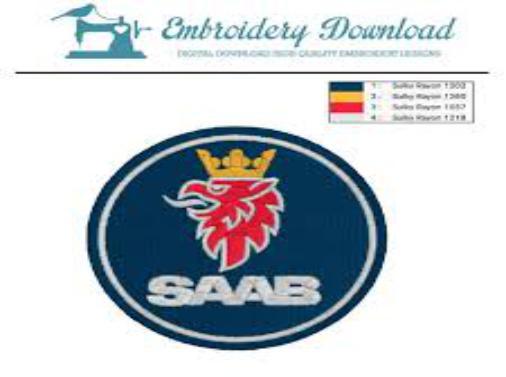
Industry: Transportation